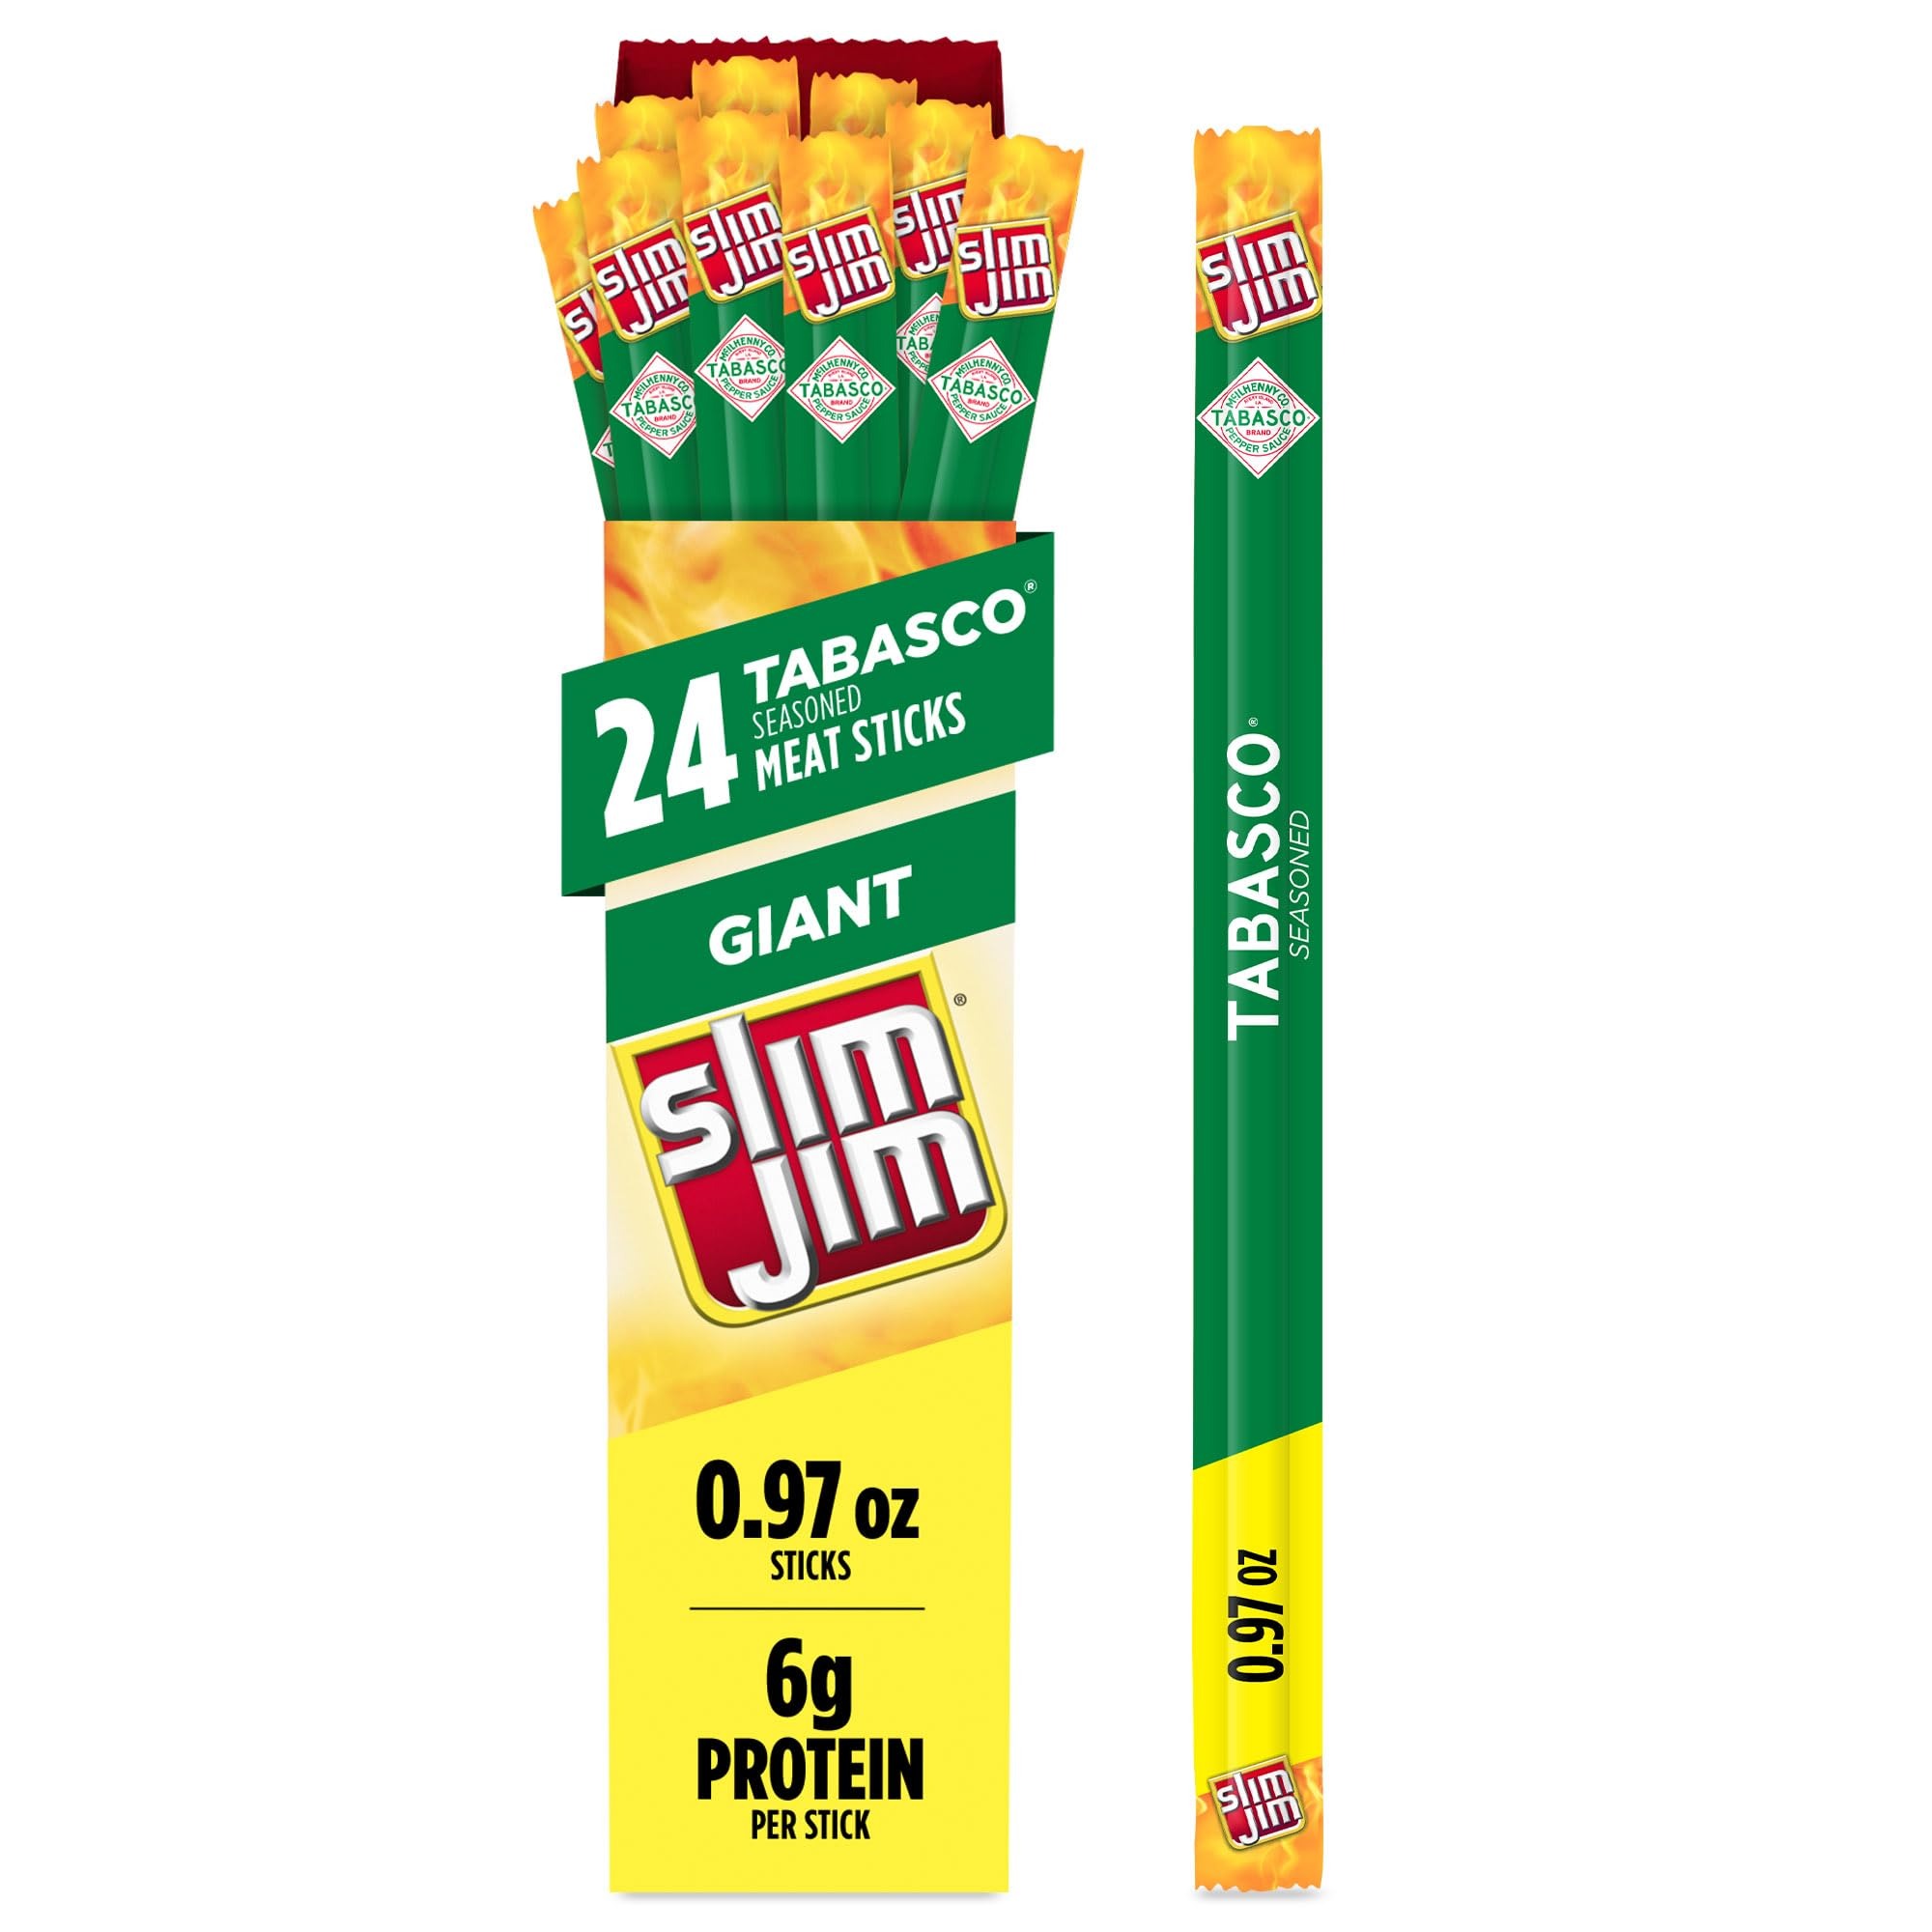
Item Name: Slim Jim Giant Smoked Meat Sticks, Tabasco Flavor, 6g Protein Per Stick, 0.97 oz. (24 Count)
Bullet Point 1: Includes one 24-count box of 0.97-ounce Slim Jim Tabasco Seasoned Giant Size Smoked Meat Sticks
Bullet Point 2: Each individually wrapped snack stick is made to please your carnivorous cravings with a bold taste your taste buds will love
Bullet Point 3: Enjoy this beefy protein snack food for an easy, on-the-go meat feast that’ll kick hunger to the curb
Bullet Point 4: The intensely bold Tabasco flavor is prime for snack time, lunchtime, after school or anytime
Bullet Point 5: Slim Jim Giant Snack Sticks are great meat snack foods with 6 grams of protein in each serving
Value: 23.28
Unit: Ounce

Price: 39.99